Morchella esculenta

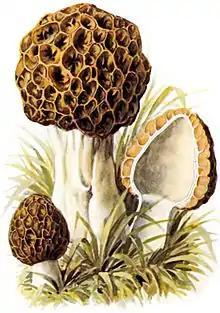
Drawing by von Albin Schmalfuß, 1897

The fruit bodies are sometimes solitary, but more often in groups, on the ground in a variety of habitats. A preference for soil with a limestone base (alkaline) has been noted, but they have also been found in acidic soils.